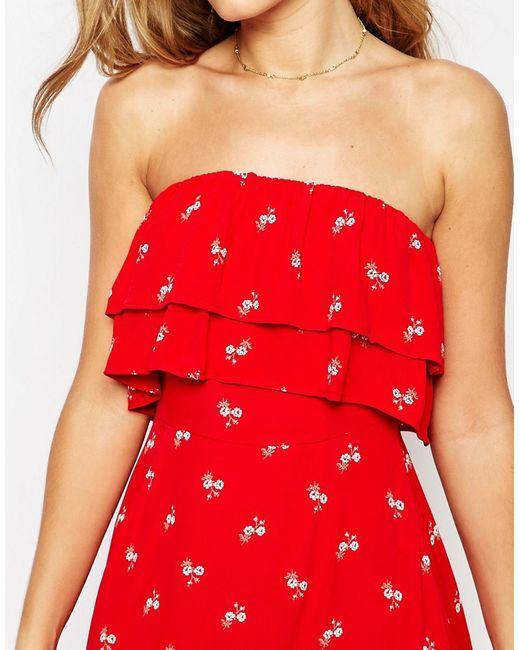
rotes Blumenkleid für junge Mädchen